Polesie State Radioecological Reserve

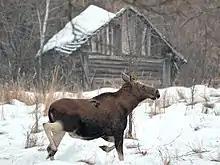
An elk in the reserve

The reserve hosts many rare and endangered species, which thrive there thanks to the virtual absence of humans. They include European bison, Przewalski horse, elk, brown bear, golden eagle, and white-tailed eagle. It is home to the world's largest population of the European pond turtle. According to PSRER administration, there are 7 reptile, 11 amphibian, 46 mammal, 213 bird and 25 fish species. Of those, 70 are listed in the International Red Book and the Red Book of the Republic of Belarus. Flora includes 1251 registered plants, which is more than two-thirds of the flora of the country, and 18 of the plant species are listed in the Red Book. It was found that voles have higher rates of cataracts, useful populations of bacteria on the wings of birds in the zone are lower, partial albinism is common among barn swallows, and cuckoos have become less common. Serious animal mutations, though, happened only right after the accident.